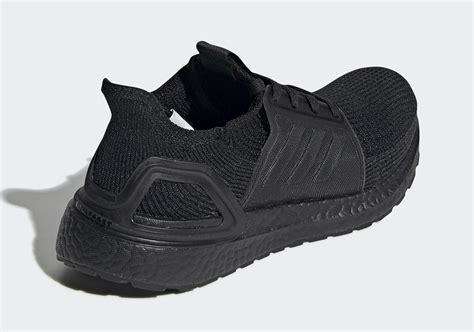
Brand: Adidas
Model: Ultra Boost 19